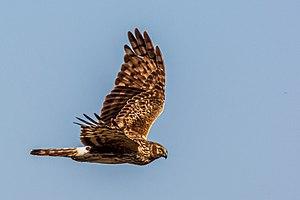
Les chaumes boissières et coteaux de Châteauneuf-sur-Charente forment un site Natura 2000 créé en 2007 et situé en Charente qui présente des pelouses calcaires, une importante forêt de chênes verts, et une autre forêt principalement de chênes pubescents.